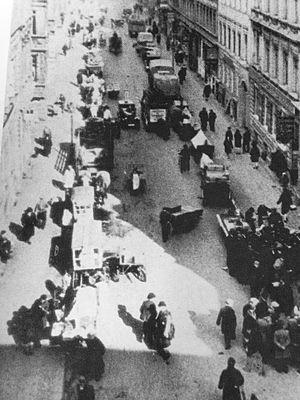
Scheunenviertel, le « quartier des granges », est le nom de plusieurs lieux-dits en Allemagne. Le plus connu se trouve à Berlin. Il a été longtemps marginalisé comme quartier juif.